Ambato, Ecuador

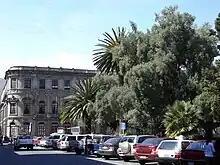
Cevallos Park (Parque Cevallos)

Within walking distance of Parque Montavlo, Parque Pedro Fermín Cevallos is a leafy space located on one of downtown Ambato's main thoroughfares, Calle Cevallos. Two of Ambato's most well-known schools are located on the edges of the park: a high school, Colegio Bolivar, and an elementary school, Escuela de la Providencia. In the last few years, concerns about security in the park have led city leaders to re-think the space. In July 2010, plans were made to replace many of the trees and lawns with an open plaza. The plans also called for the building of an underground parking lot beneath the square to alleviate some of Ambato's downtown parking woes. In August 2010, Mayor Barona announced that those plans had not received sufficient public support and appeared to be dead.